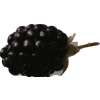
Label: blackberry